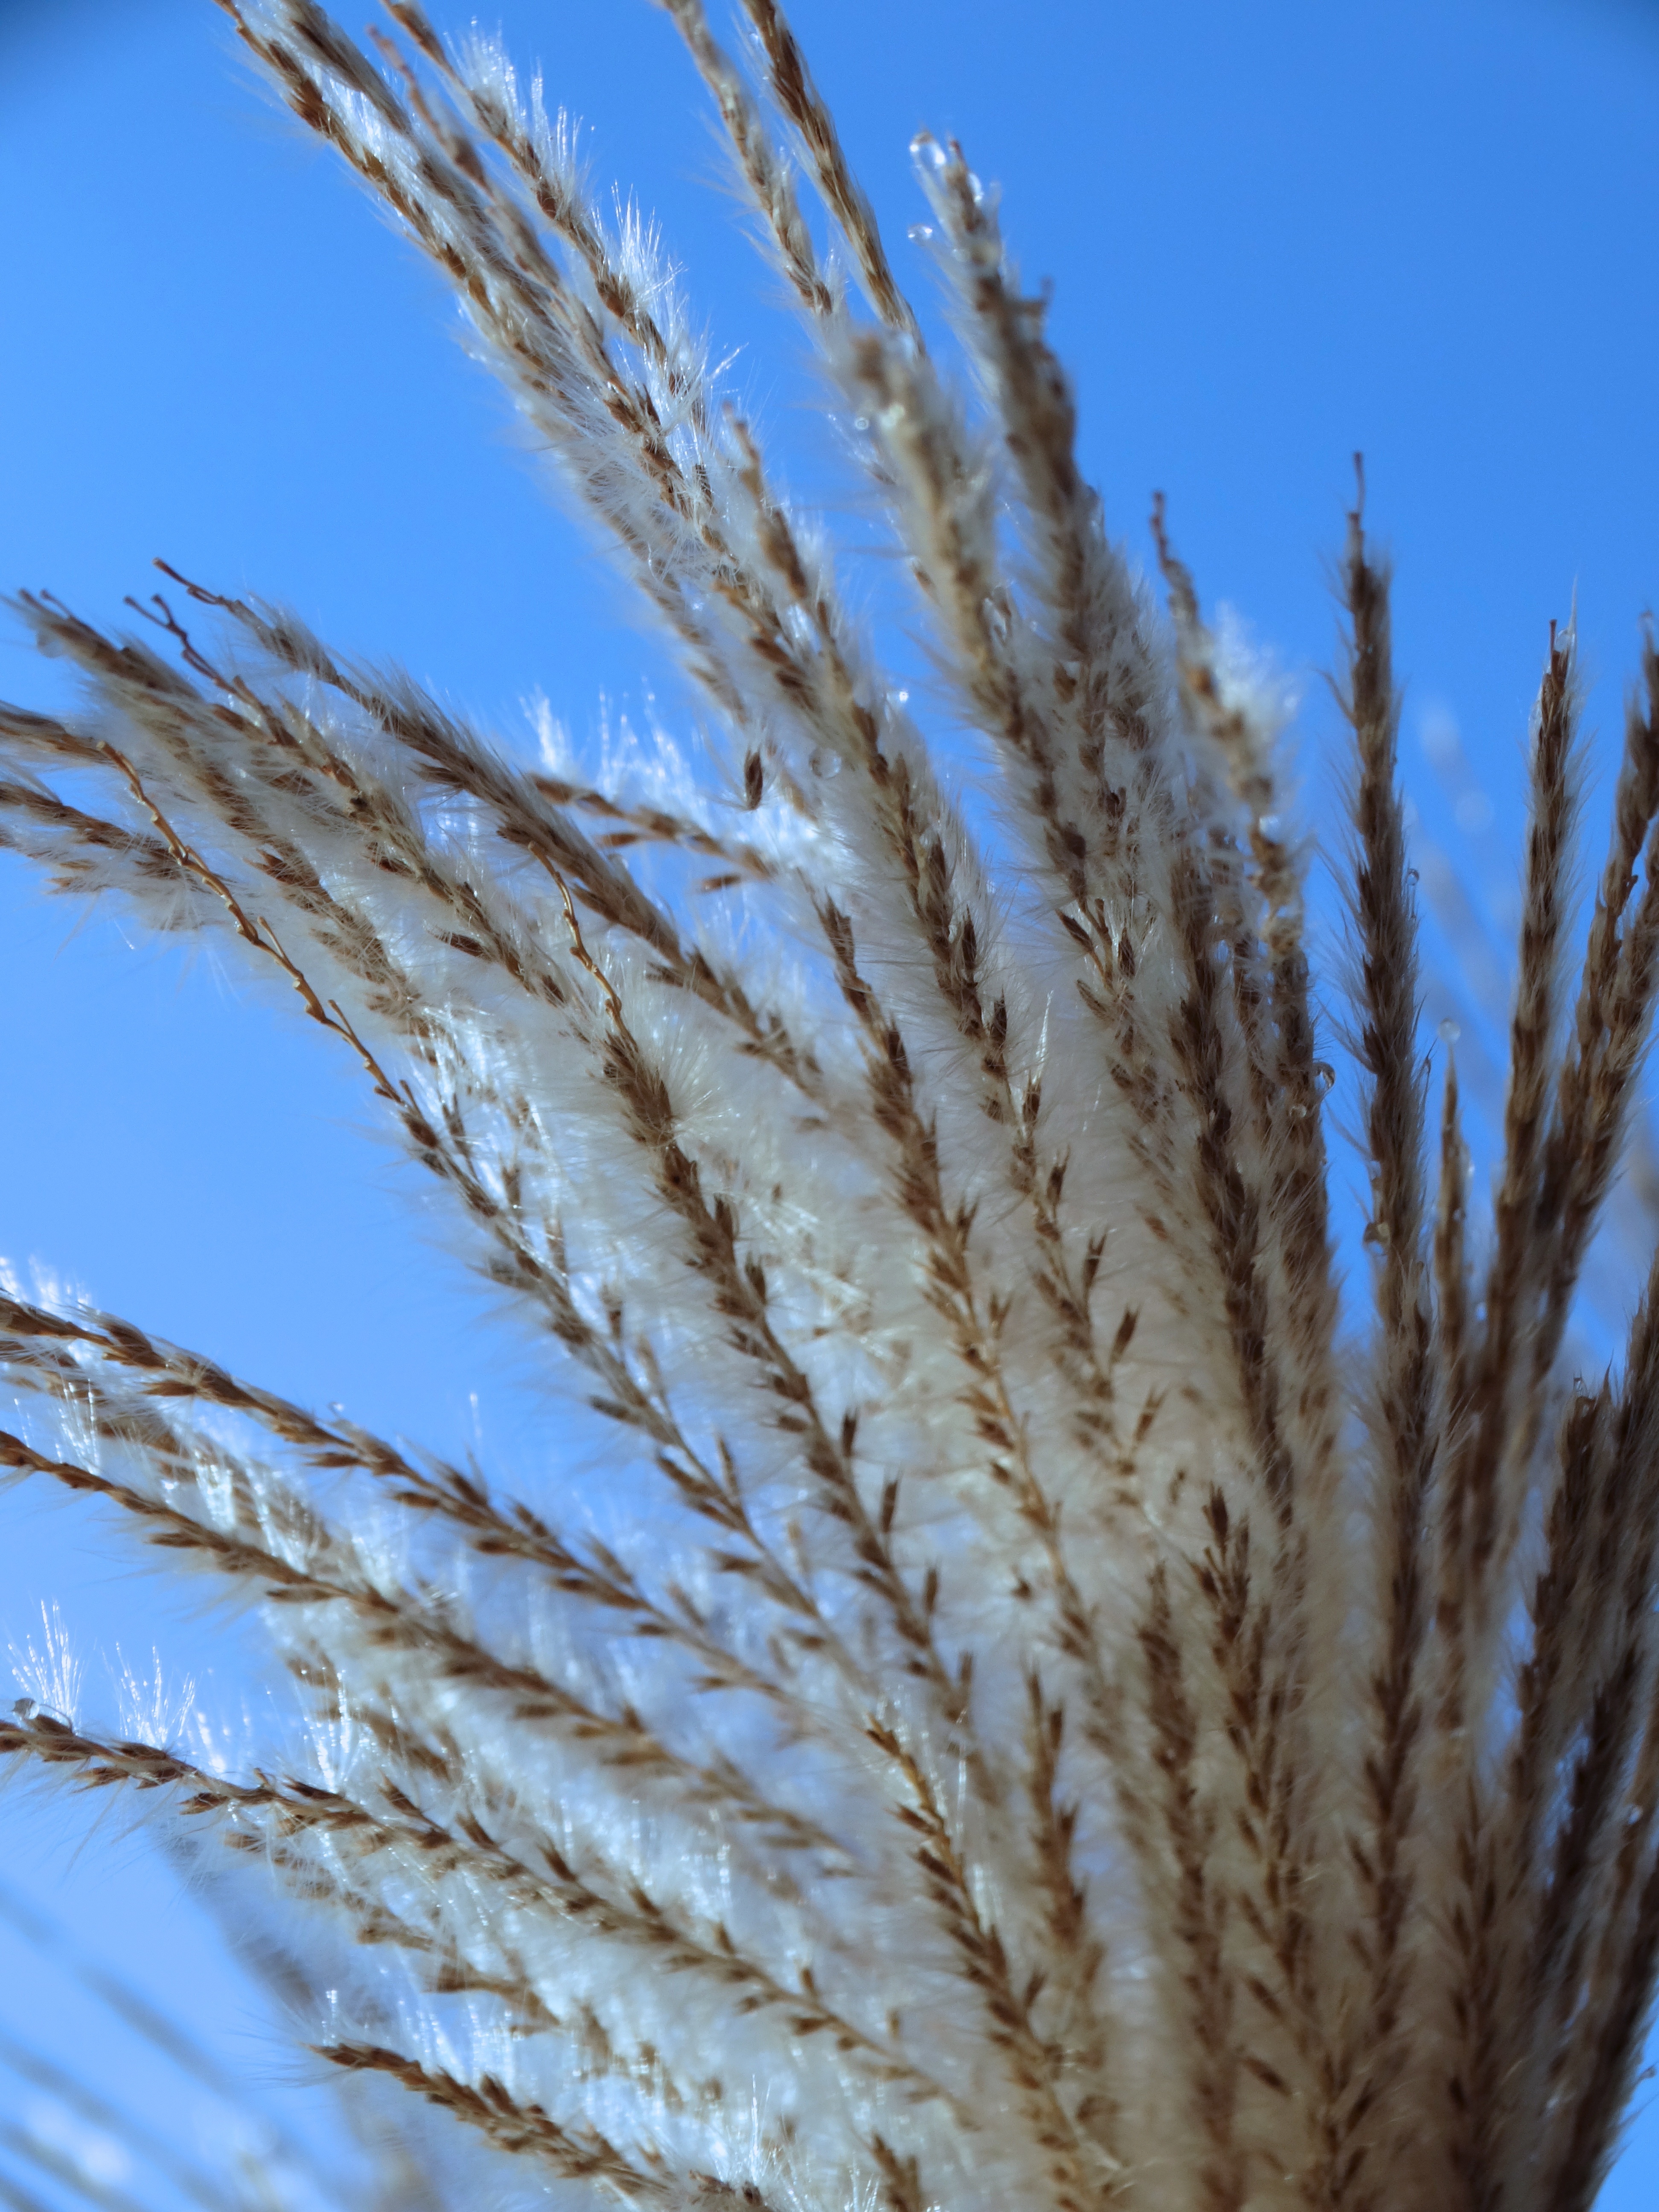
nature, grass, branch, plant, field, wheat, reed, food, crop, cereal, rye, flowering plant, commodity, grass family, plant stem, land plant, phragmites, food grain, einkorn wheat